Hans Naderer

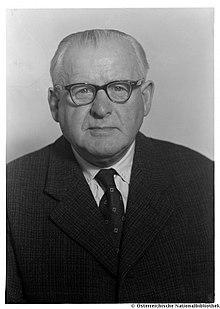
Naderer in 1968

Hans Naderer (10 January 1891 – 28 June 1971) was an Austrian writer. His work was part of the literature event in the art competition at the 1936 Summer Olympics.